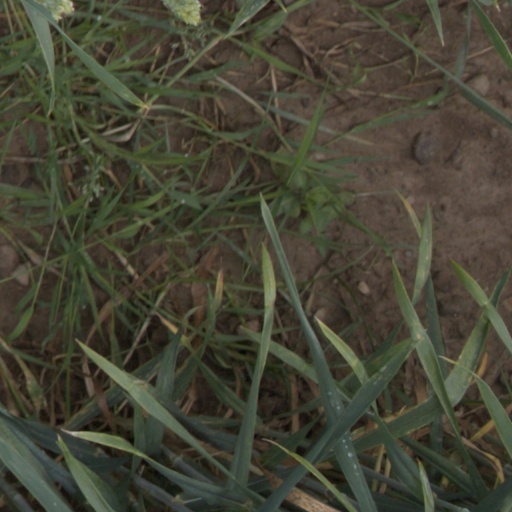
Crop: wheat